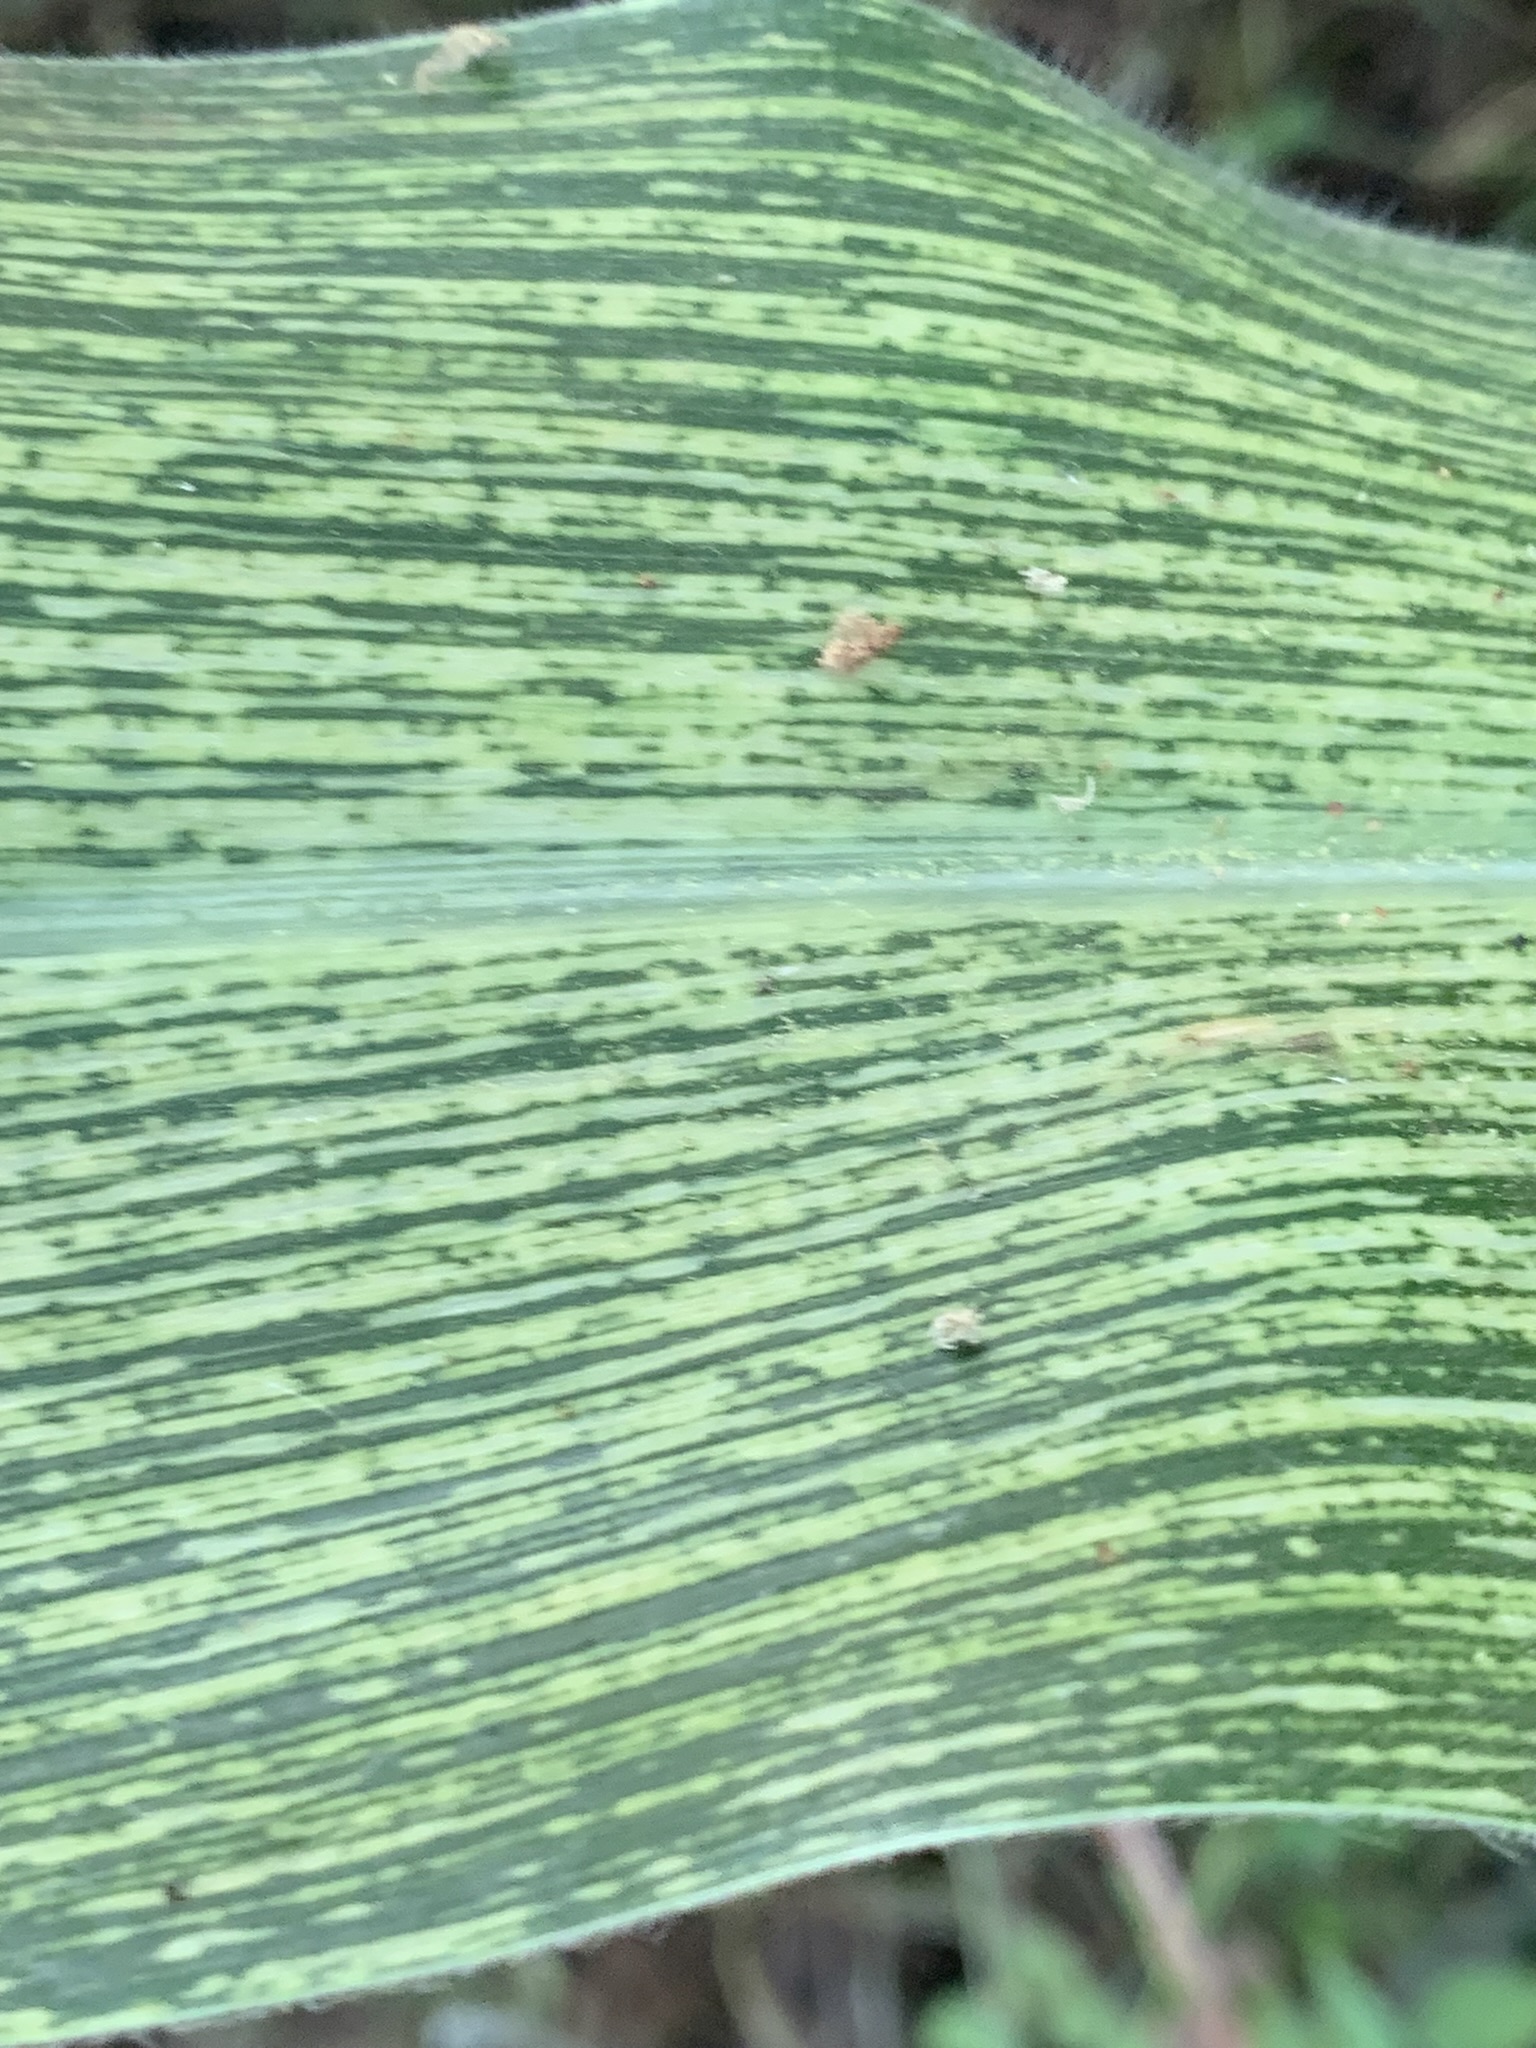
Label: MSV